Health and Morals of Apprentices Act 1802

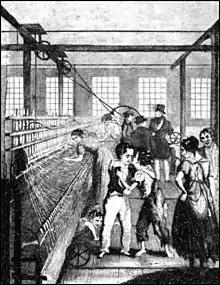
Child apprentices in a cotton mill

In 1795, the medical men of Manchester (with Percival playing a leading part) formed the Manchester Board of Health, which promptly investigated the employment of children in Manchester factories, taking evidence from (amongst others) Peel now MP for Tamworth. The board concluded: